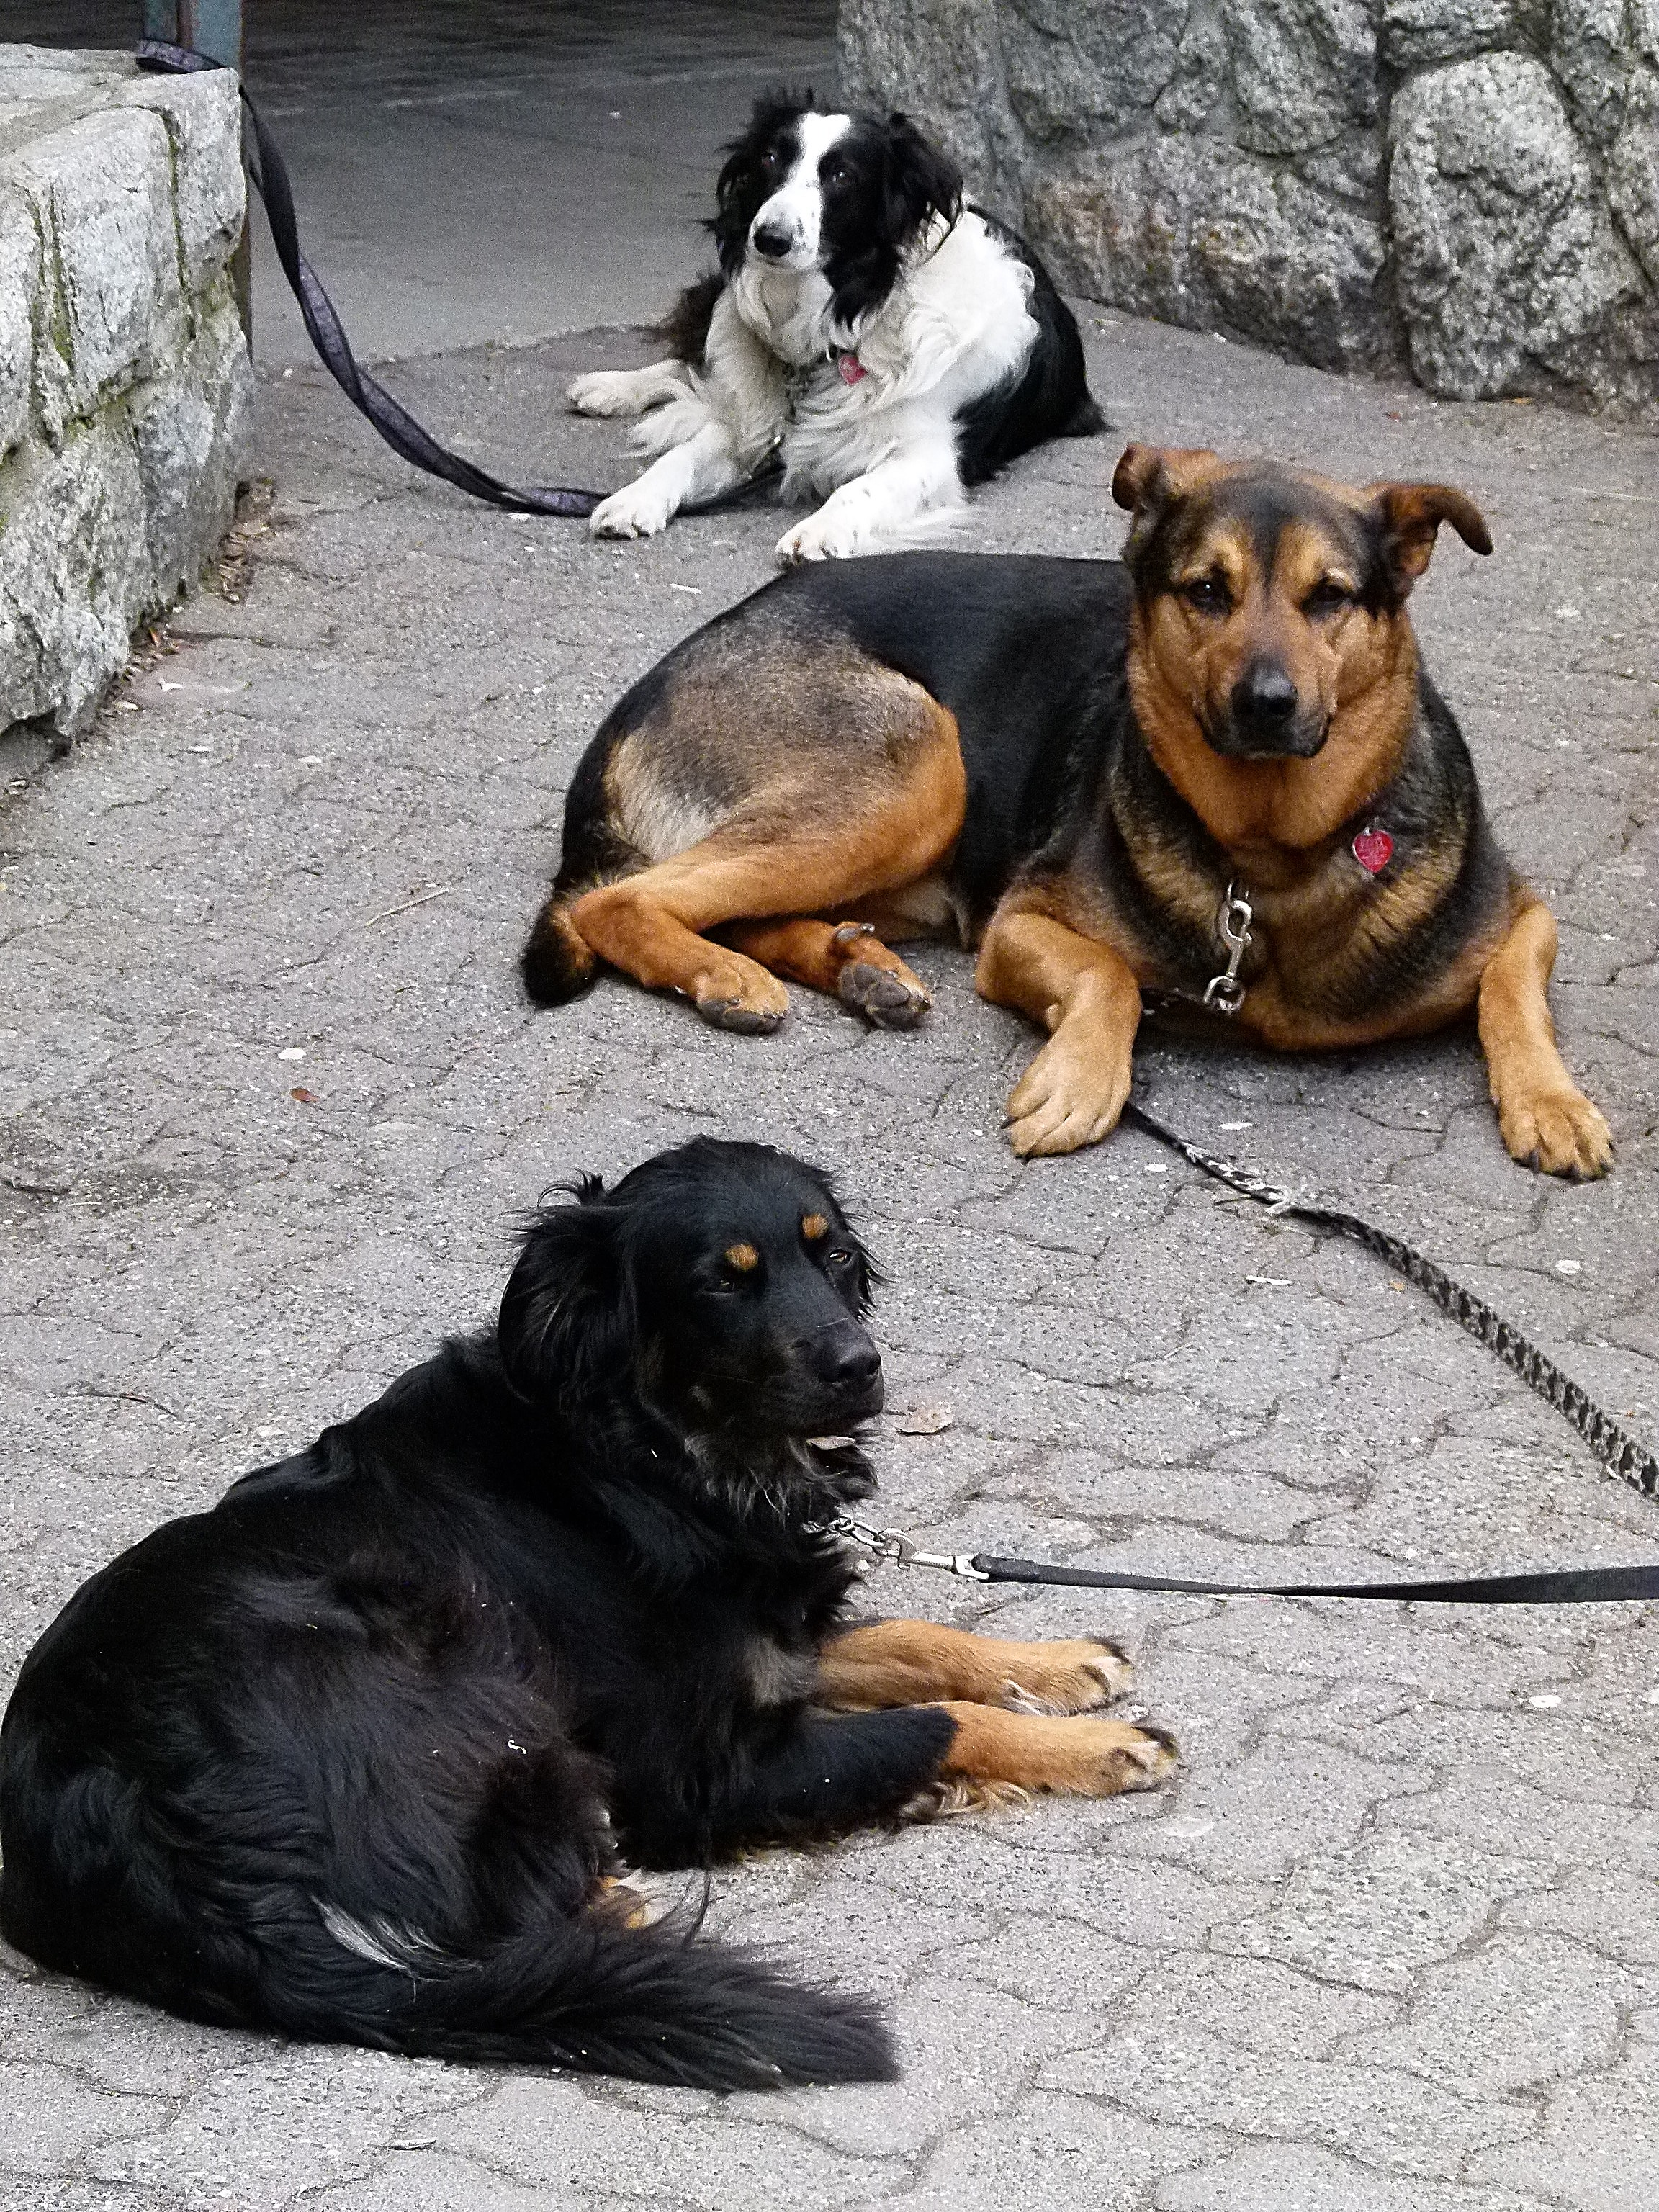
puppy, dog, canine, waiting, pet, mammal, dogs, animals, vertebrate, lying, dog breed, puppies, rottweiler, street dog, dog like mammal, leashed